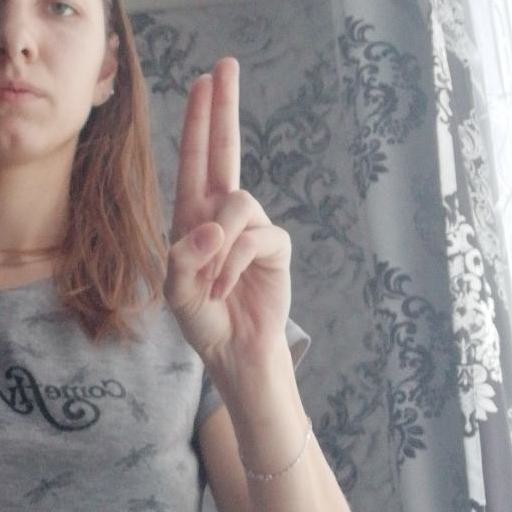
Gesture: two_up